Heathkit

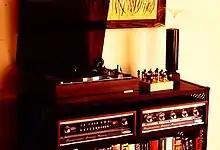
Heathkit stereo tuner (AJ-43D) and amplifier (AA-21D) (1972)

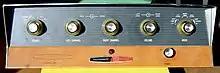
Heathkit stereo preamplifier (AA-141) (1962)

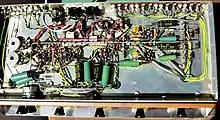
Point-to-point construction of a Heathkit stereo preamplifier (AA-141) (1962)

After the success of the oscilloscope kit, Heath went on to produce dozens of Heathkit products. Heathkits were influential in shaping two generations of electronic hobbyists. The Heathkit sales premise was that by investing the time to assemble a Heathkit, the purchasers could build something comparable to a factory-built product at a significantly lower cash cost and, if it malfunctioned, could repair it themselves. During those decades, the premise was basically valid.